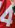
Number: 4